Cliefden, Mandurama

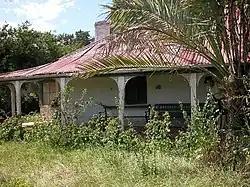
Northern side of the house showing front verandah and 1840s part of the house

Cliefden is a heritage-listed homestead at 1521 Belubula Way, Mandurama, in the Central West region of New South Wales, Australia. It is one of a group of historic sites labelled the Ben Hall Sites for their association with bushranger Ben Hall, along with Ben Hall's Death Site, the Bushranger Hotel, Escort Rock, the Grave of Ben Hall and Wandi. It was built from 1842. It was added to the New South Wales State Heritage Register on 8 October 2010.